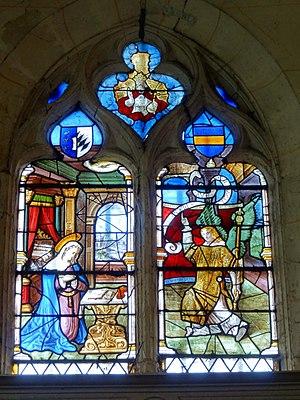
Verrière n° 1 - Annonciation, premier quart XVIe siècle.
L'église Saint-Martin est une église catholique paroissiale située à Belle-Église, en France. Contrairement à ce qu'annoncent ses élévations extérieures dénuées de caractère, c'est un édifice d'une surprenante complexité, qui n'est que le résultat des agrandissements et remaniements successifs depuis la fin du XIIᵉ siècle. Seulement la base du clocher roman de la fin du XIᵉ ou du premier quart XIIᵉ siècle subsiste d'origine. Elle se caractérise par sa voûte en berceau, sa grande profondeur et ses murs très épais. Le reste du chœur et de ses deux collatéraux est gothique. Il n'y a guère deux travées analogues, et la plupart des styles architecturaux sont représentés. Cependant, la plupart des travées a été bâtie avec grand soin, et l'architecture des parties orientales est tout sauf rustique. L'on trouve même des éléments remarquables par leur qualité, telles que les voûtes à six branches d'ogives du chœur et du croisillon nord avec leurs supports, ou par leur originalité. L'édifice n'est pas protégé au titre des monuments historiques, mais plusieurs éléments de son mobilier et quatre vitraux le sont en revanche.